Seawind Ocean Technology

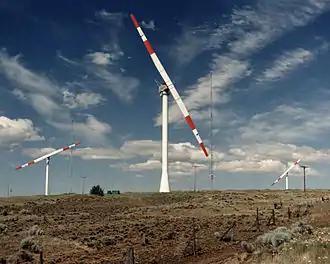

In 1973, the Middle East oil embargo escalated interest in wind energy technology development. From 1974 - 1981, the NASA Glenn Research Center, formerly the Lewis Research Center in Cleveland, Ohio, initiated a US wind energy program for the development of utility-scale horizontal-axis wind turbines.